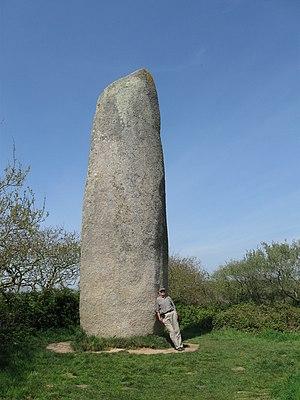
Cet article recense une partie des monuments historiques du Finistère, en France.
Le menhir de Kerloas, appelé aussi menhir de Kervéatoux, est situé à Plouarzel dans le département du Finistère. Il est considéré comme le plus haut menhir actuellement debout, avec ses 9,50 m au-dessus du sol.
L'histoire de la Bretagne commence avec un peuplement dont les traces remontent à la Préhistoire, dès 700 000 ans av. J.-C. La période néolithique, qui commence dans ces régions vers 5000 av. J.-C., y est marquée par le développement d'un mégalithisme important se manifestant dans des sites comme le cairn de Barnenez, le cairn de Gavrinis, la Table des Marchands de Locmariaquer ou les alignements de Carnac. Au cours de sa protohistoire qui commence vers le milieu du IIIᵉ millénaire av. J.-C., le sous-sol riche en étain permet l'essor d'une industrie produisant des objets de bronze, ainsi que de circuits commerciaux d'exportation vers d'autres régions d'Europe. Durant les siècles qui précèdent notre ère, elle est habitée par des peuples gaulois comme les Vénètes ou les Namnètes, avant que ces territoires ne soient conquis par Jules César en 57 av. J.-C., puis progressivement romanisés.